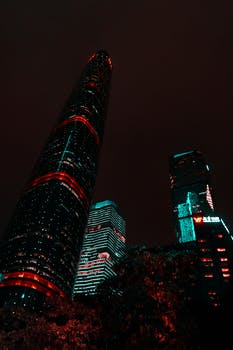
Label: No Watermark